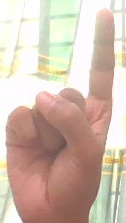
ASL sign: 1